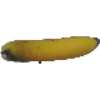
Label: Banana 1